Federation of Oils, Seeds and Fats Associations

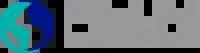

The Federation of Oils, Seeds and Fats Associations (FOSFA International) is an international trade association for the oil, seeds and fats industry that is based in London. It regulates legal contracts in the trade/industry.